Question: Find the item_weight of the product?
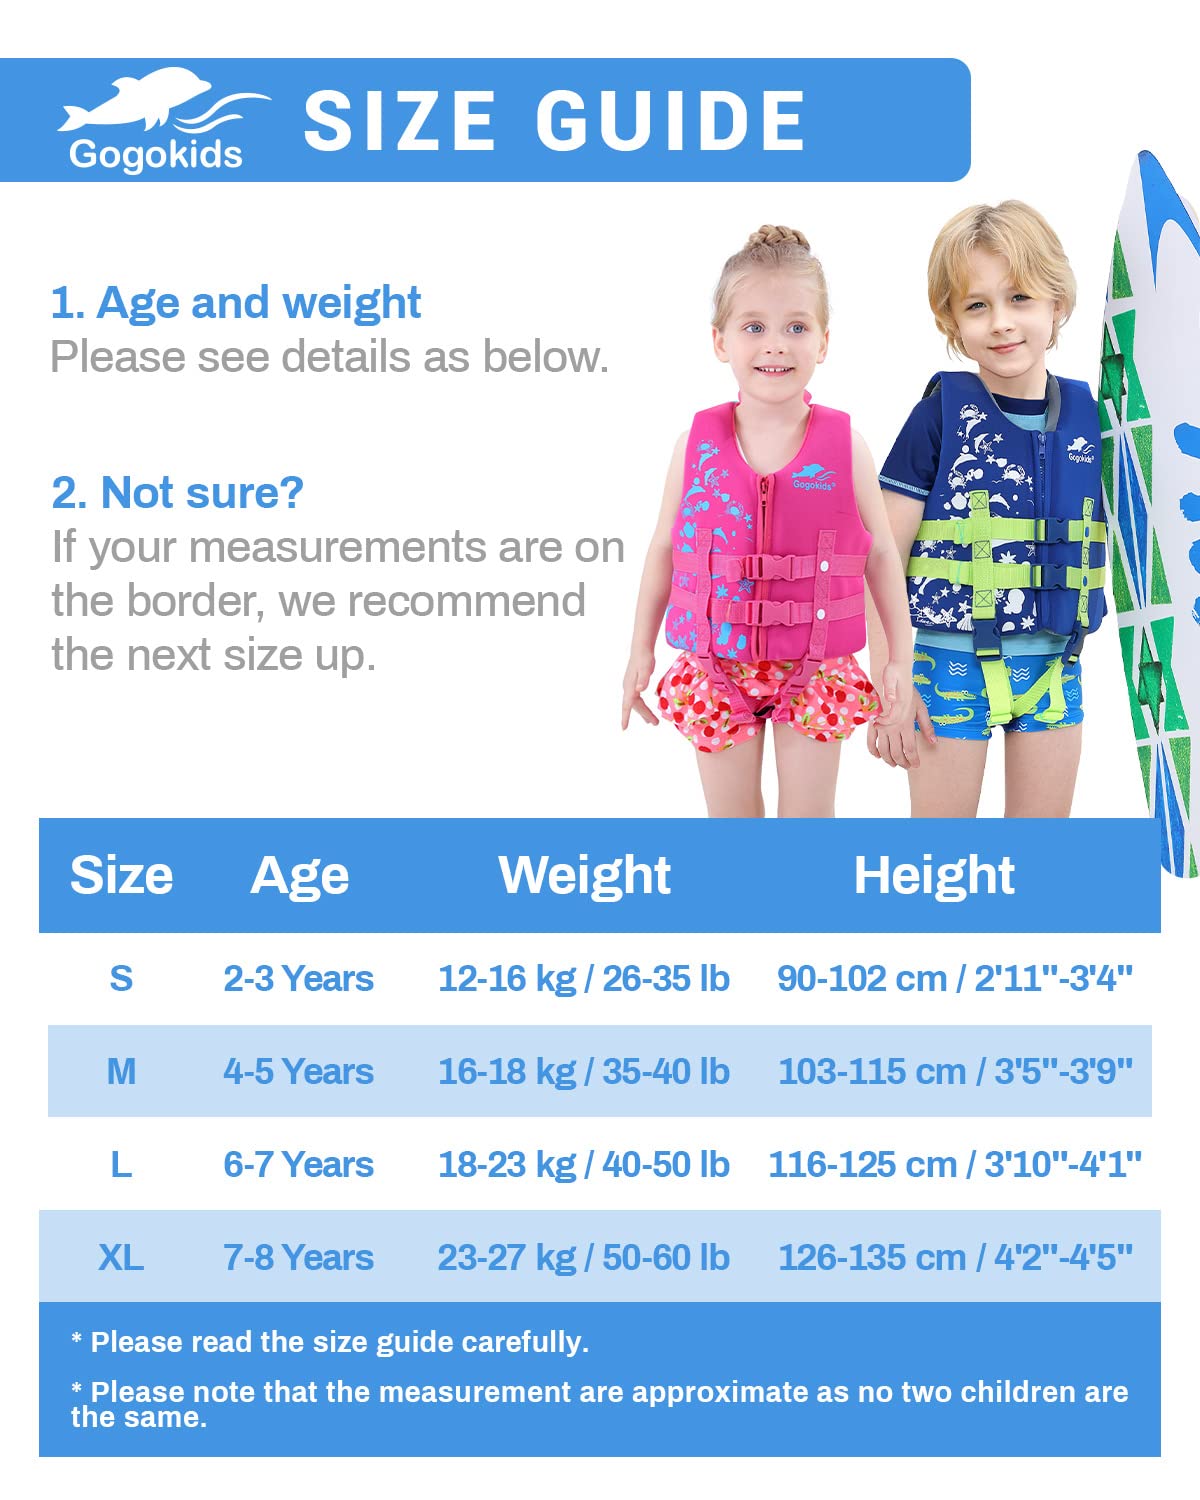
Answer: [12.0, 16.0] kilogram